Count Karl-Wilhelm Finck von Finckenstein

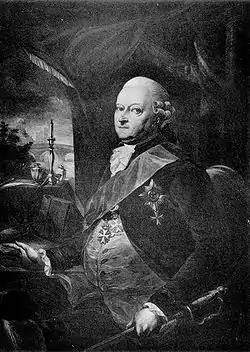
Count Karl Wilhelm Finck von Finckenstein

Karl Wilhelm Reichsgraf Finck von Finckenstein (11 February 1714 – 3 January 1800) was a Count of the Holy Roman Empire of the German Nation, a Prussian diplomat, and later Prime Minister of Prussia.